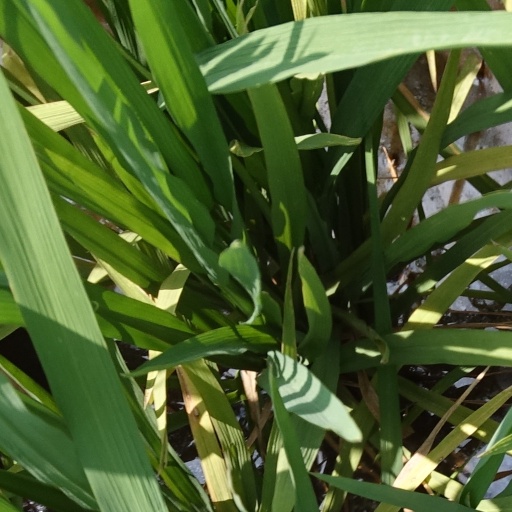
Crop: rice